Huber Heights, Ohio

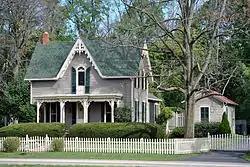
Ausenbaugh–McElhenny House

Hubert Heights' origins trace back to the now-defunct Wayne Township, which was settled in the early to mid-1800s. Wayne Township was incorporated as the City of Huber Heights on January 23, 1981. The city is named for Charles Huber, the developer who constructed a number of the houses that later constituted the city. Suburban development began in the area in 1956. Huber Heights continued to grow by annexing parcels in Miami County.